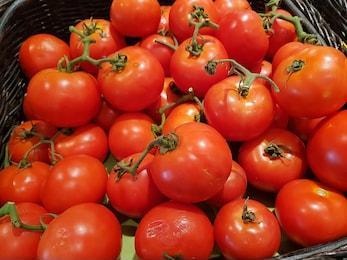
Label: tomato